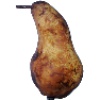
Label: pear_abate